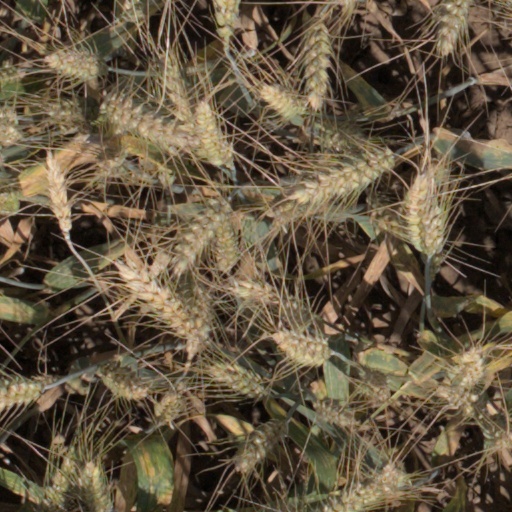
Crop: wheat